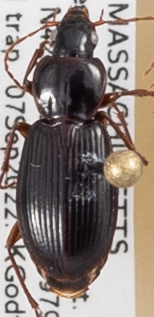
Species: Synuchus impunctatus
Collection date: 2022-09-07
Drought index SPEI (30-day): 0.03
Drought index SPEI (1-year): -0.71
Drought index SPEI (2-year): -0.24